Dnyaneshwar Agashe

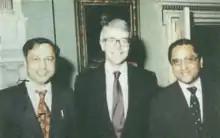
Agashe with John Major and Sanjay Dalmia.

Beginning in the 1970s, under Agashe and his brother, the syndicate manufactured liquor in Shreepur, Maharashtra, specialising in whisky production under its several flagship brands. In July 1970, Agashe and his brother became joint managing directors of the Brihan Maharashtra Sugar Syndicate. That same year, he was credited as the publisher and printer of V. H. Vadekar collection of short stories, and further established a newspaper called "Rajas" which had a monthly print circulation.